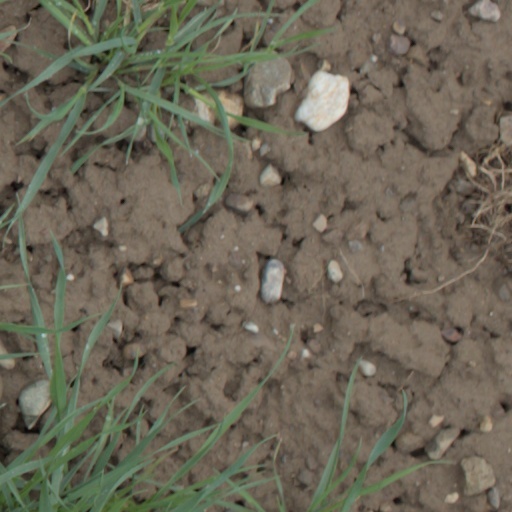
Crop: wheat